Preston and Wyre Joint Railway

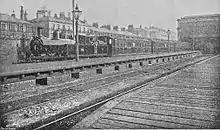
A boat train at Fleetwood in 1901

The company decided that a branch to Lytham where there was a small harbour was worthwhile. It was authorised in the act of Parliament of 21 July 1845 to run from a junction three-quarters of a mile west of Kirkham. Construction proceeded swiftly and the branch opened on 17 February 1846. Stations were built at Wrea Green and Moss Side and the line forked to a terminus and a spur to serve the dock. Lytham Junction station was provided at the junction on the main line but it closed in 1853. Lytham portions of trains were detached and attached there until 1874.